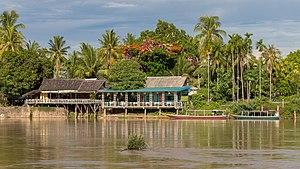
Berge de l'île de Don Khon avec des maisons en bois sur pilotis et des pirogues, vue depuis Don Det (Si Phan Don, Laos).